Reinach, Aargau

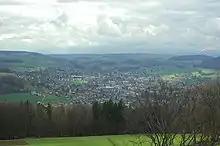
Reinach, seen from the Homberg (28 March 2005)

Reinach has an area, , of . Of this area, or 44.8% is used for agricultural purposes, while or 27.1% is forested. Of the rest of the land, or 28.4% is settled (buildings or roads), or 0.2% is either rivers or lakes and or 0.1% is unproductive land.